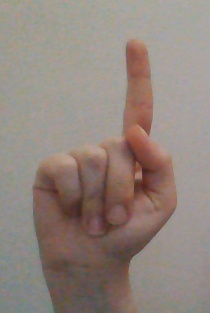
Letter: bb